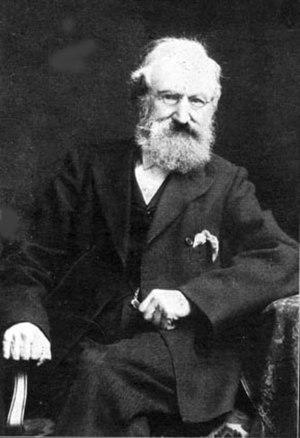
Mordecai Cubitt Cooke est un botaniste britannique, né le 12 juillet 1825 à Horning et mort le 12 novembre 1914.